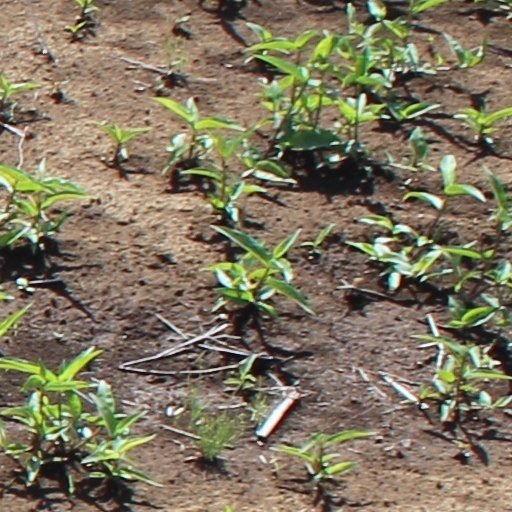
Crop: wheat